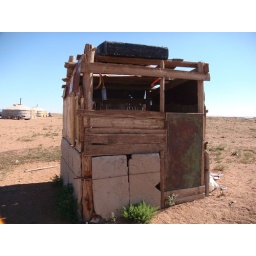
A tank of water with a hose attached to a bottle with holes poked in it. Amazing!!